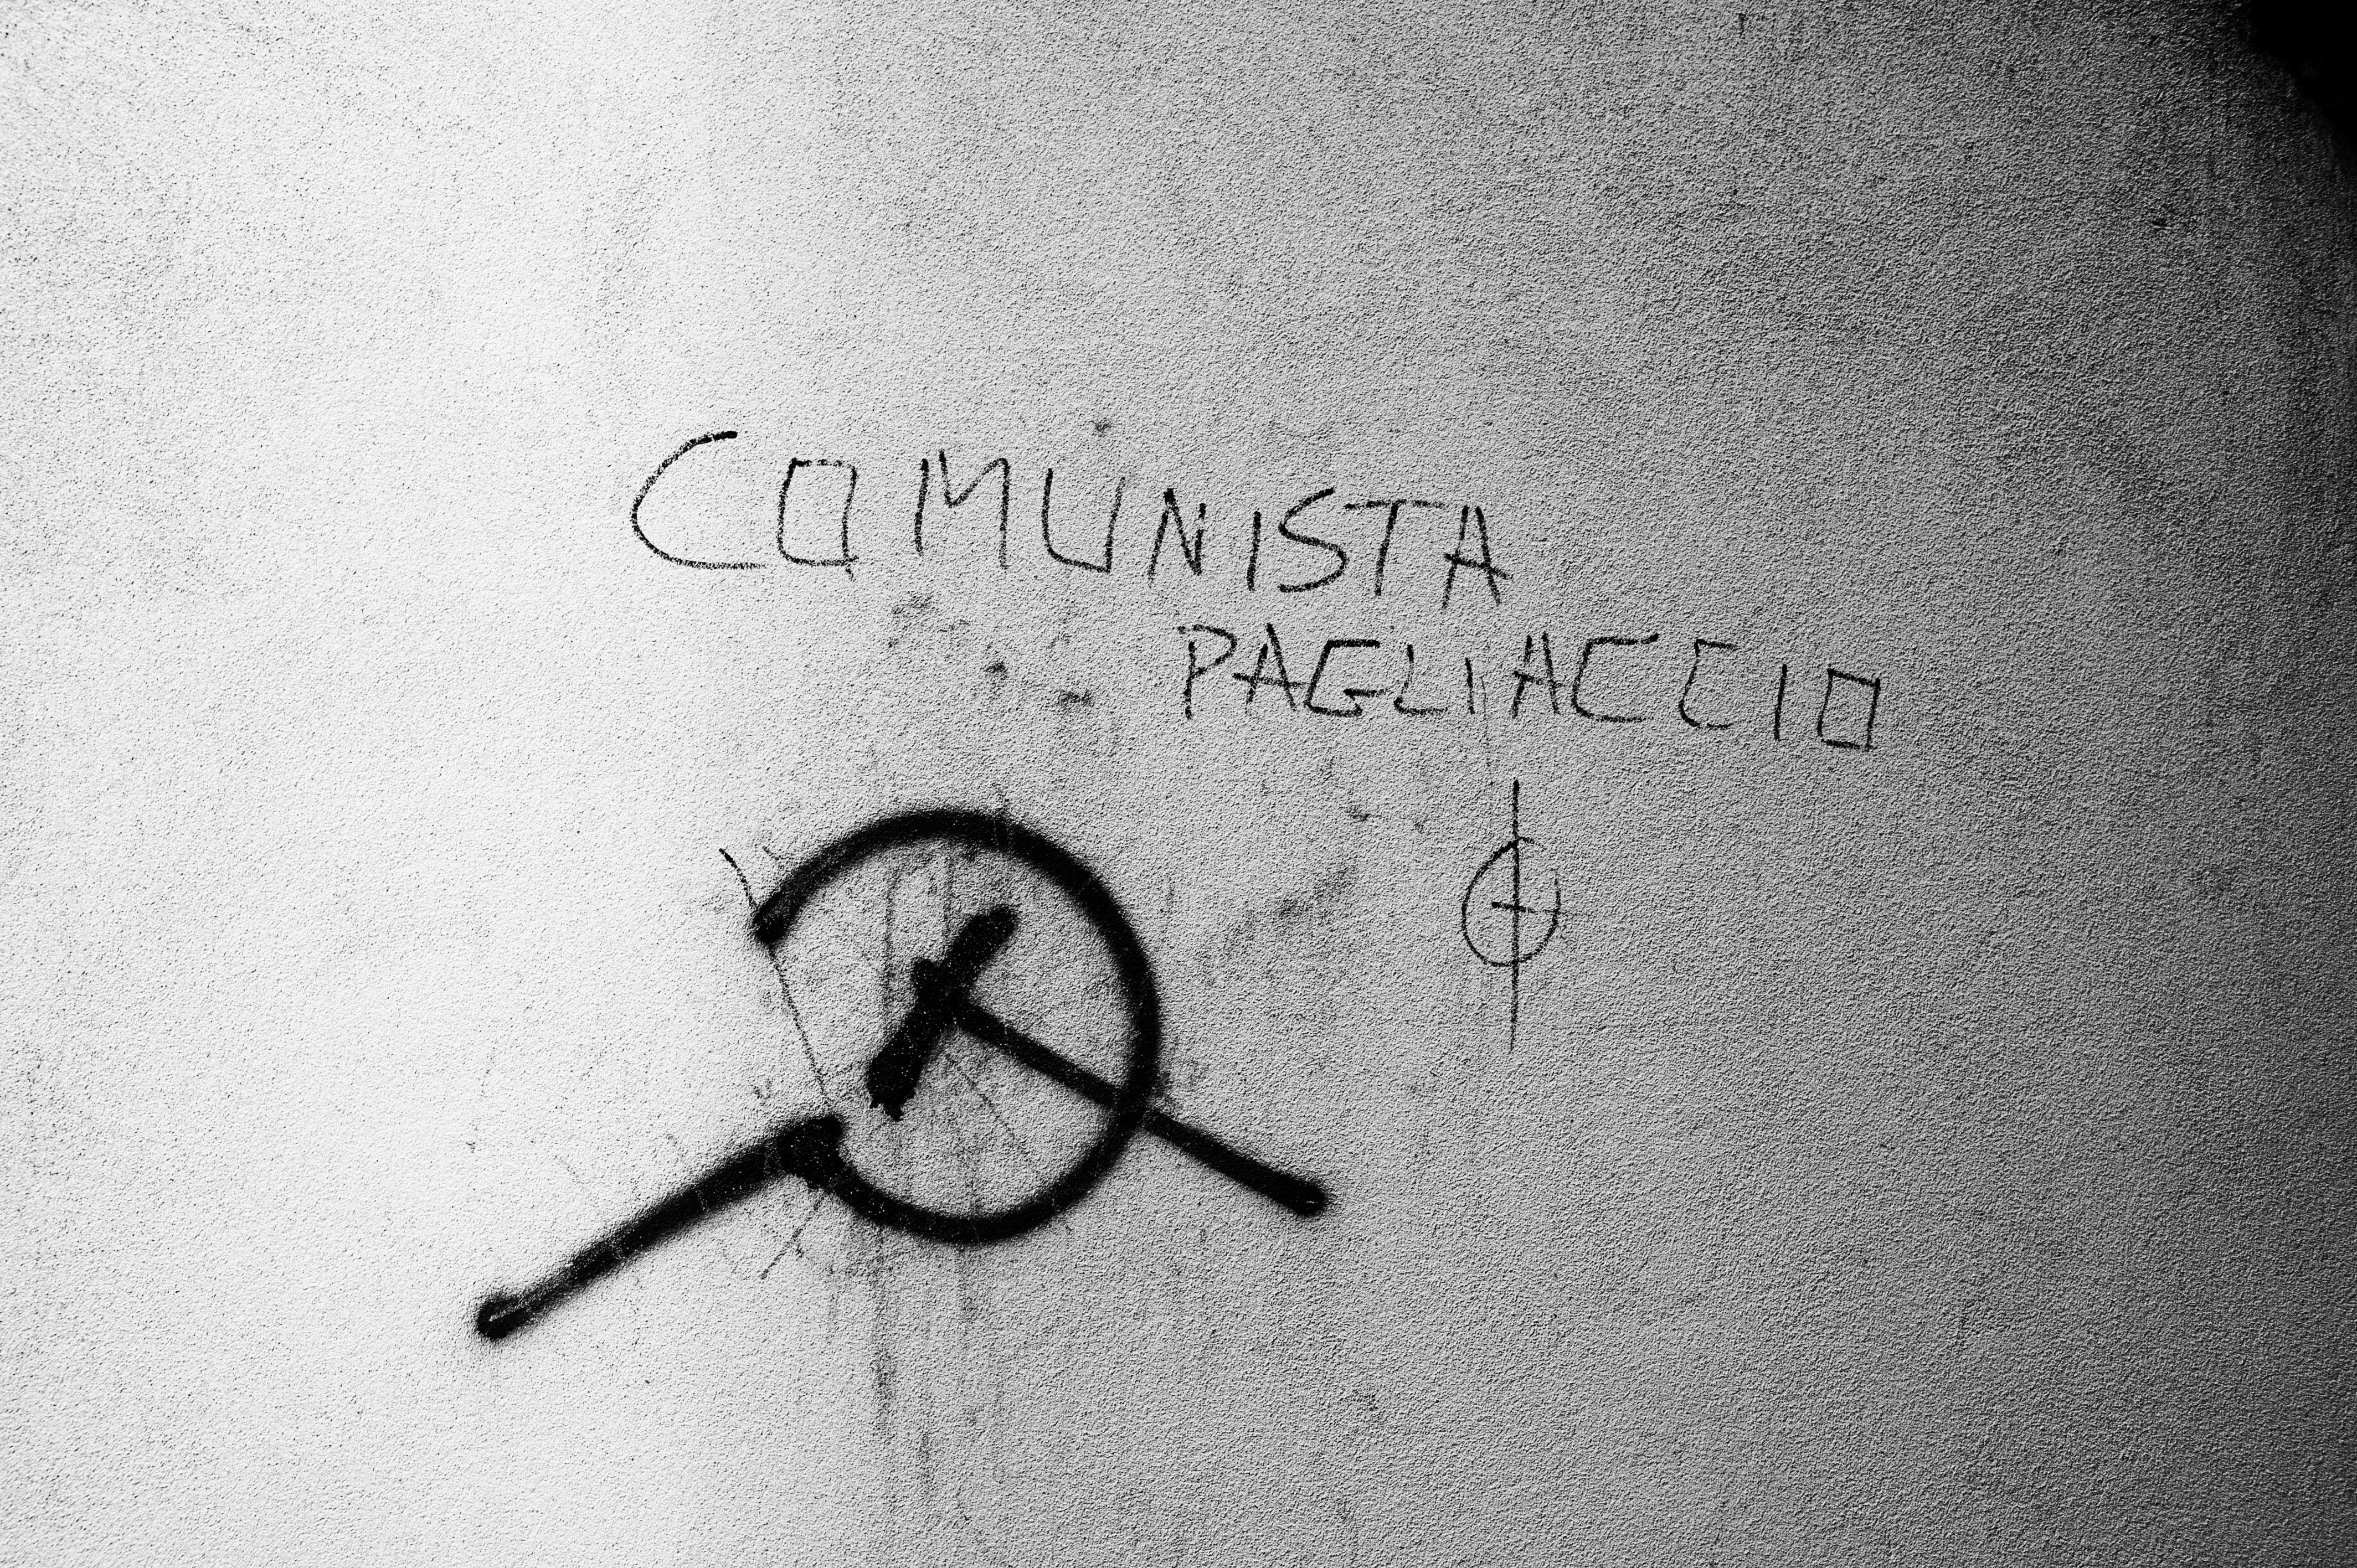
writing, hand, black and white, white, street, number, urban, love, line, italy, tuscany, black, monochrome, circle, font, sketch, drawing, text, handwriting, shape, emotion, lucca, monochrome photography